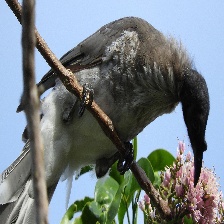
Species: NOISY FRIARBIRD
Scientific name: PHILEMON CORNICULATUS